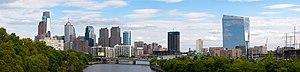
Center City est le centre-ville de Philadelphie, dans l'État de Pennsylvanie aux États-Unis.